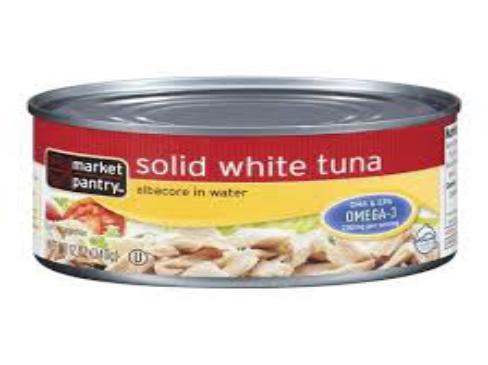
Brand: Market Pantry
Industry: Food